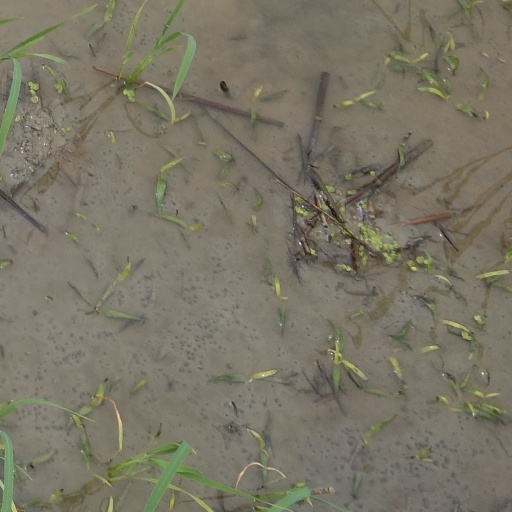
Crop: rice